Cuprate superconductor

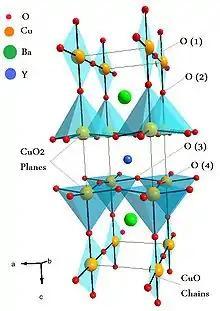
Unit cell for the Cuprate of Barium and Yttrium (YBCO)

An yttrium–barium cuprate, YBaCuO (or Y123), was the first superconductor found above liquid nitrogen boiling point. There are two atoms of Barium for each atom of Yttrium. The proportions of the three different metals in the YBaCuO superconductor are in the mole ratio of 1 to 2 to 3 for yttrium to barium to copper, respectively: this particular superconductor has also often been referred to as the 123 superconductor.